Answer in natural language. Considering the relative positions, is brown colour dresser (marked C) above or below white flared lampshade, black twisted base (marked A)? Choose between the following options: above or below
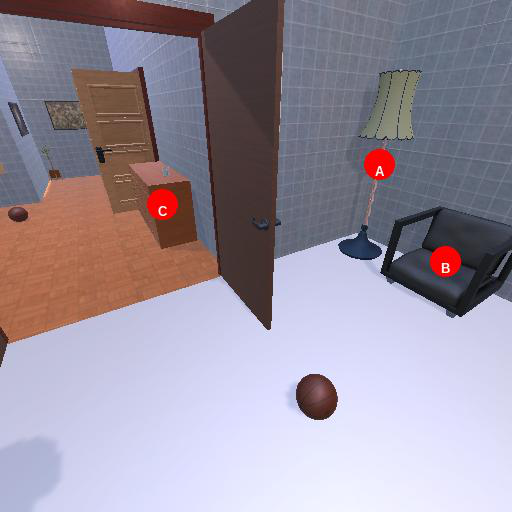
<answer>above</answer>